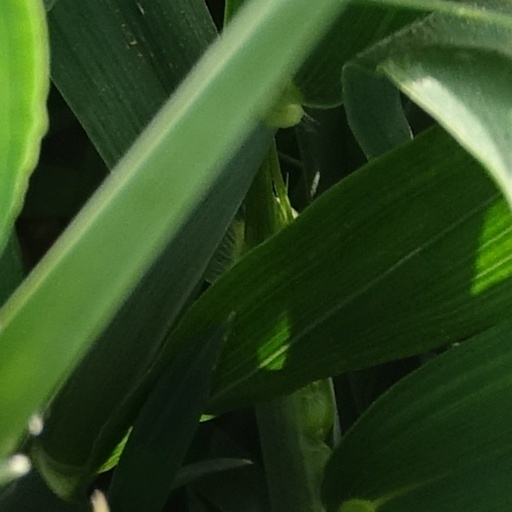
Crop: wheat